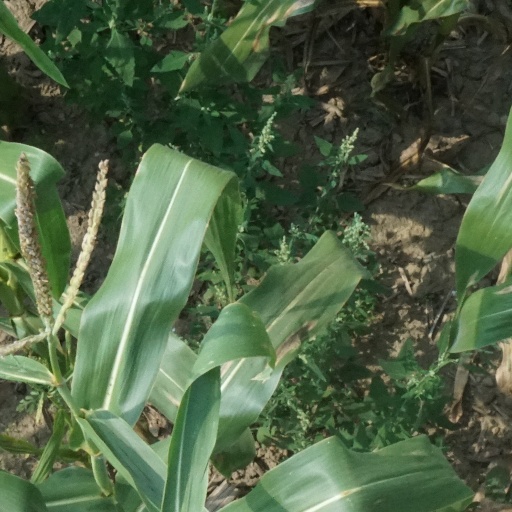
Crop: maize; corn